Elemental (group)

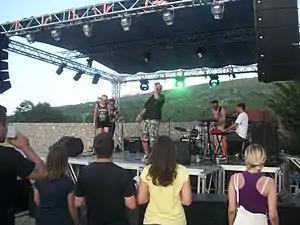
Elemental in Ohrid

Elemental is a hip-hop group from Zagreb, Croatia, founded in 1998. By Luka Tralić Shot, Gordan Radočaj Ink and Mirela Priselac Remi, one of Croatia's few female rappers.